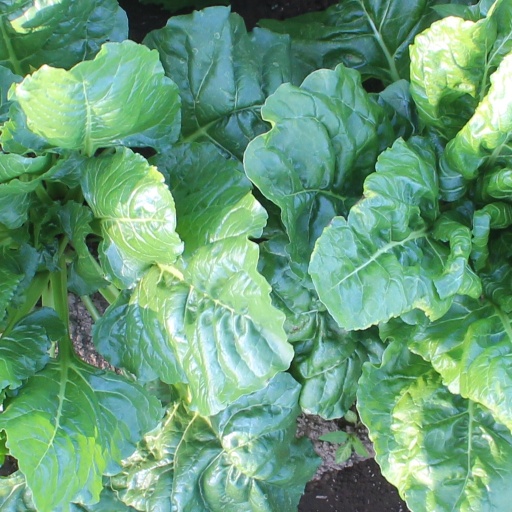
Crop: sugar beet